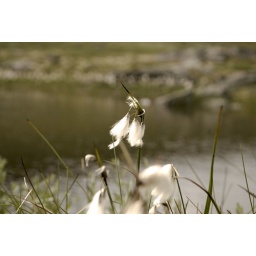
...called Scheuchzer's Cottongrass in English (I believe). The most cute plant in the nordic mountains.